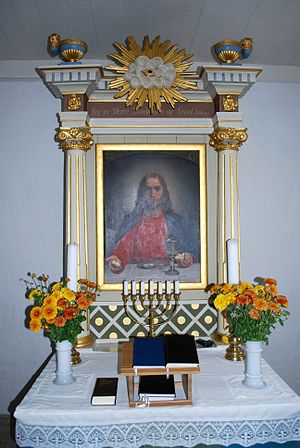
Hjarnø Kirke
Kirkens alter
Hjarnø Kirke under Hjarnø Sogn, Hedensted Provsti og Haderslev Stift på øen Hjarnø i Horsens Fjord er formodentlig fra 1500-tallet. Den er beliggende øst for færgelejet. Oprindelig var kirken uden tårn, men i 1877 tilføjedes et lille bindingsværkstårn på kirken. I spiret hænger kirkeklokken, som er fremstillet omkring 1425 og bærer indskriften: